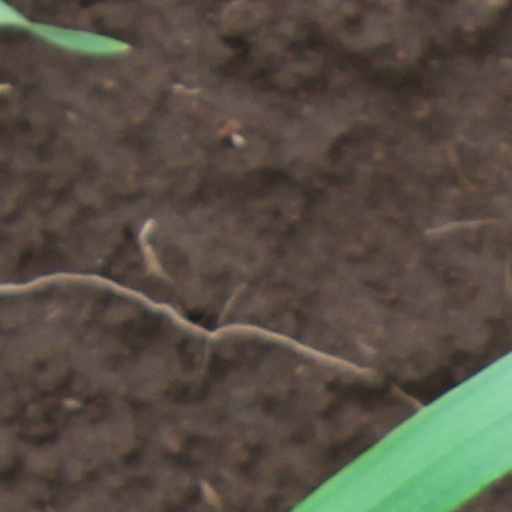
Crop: wheat